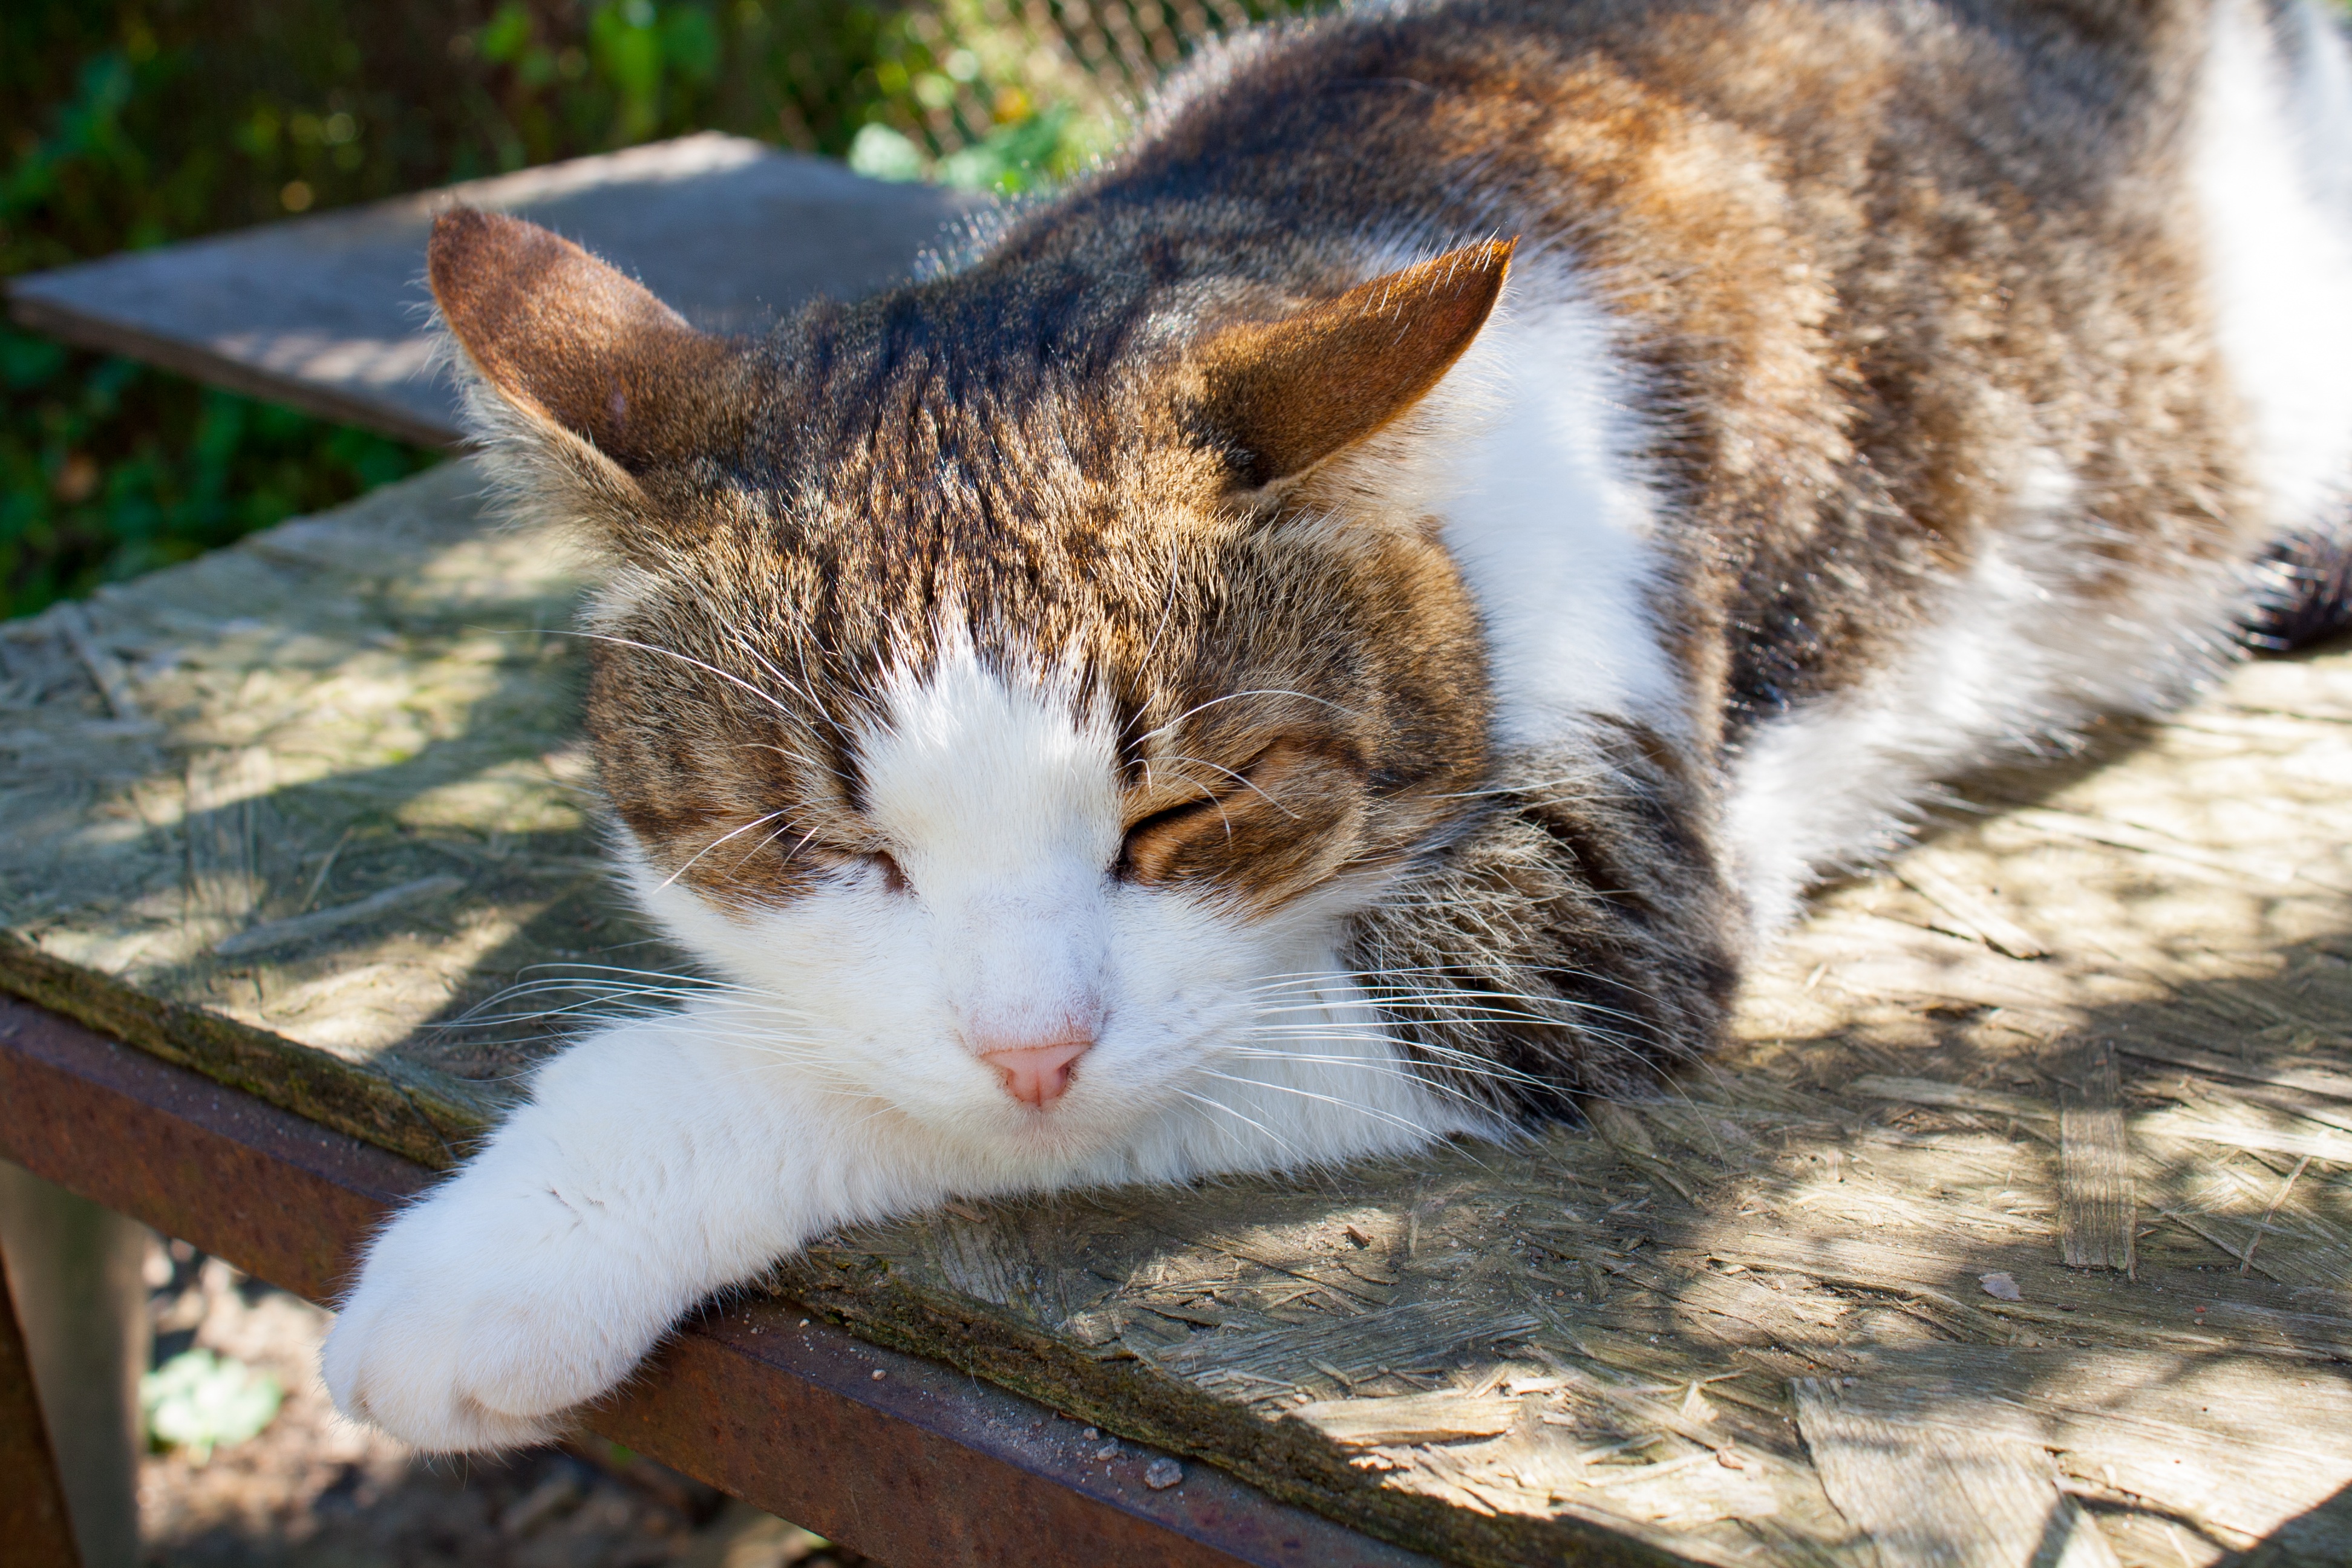
countryside, summer, village, kitten, cat, mammal, fauna, close up, nose, whiskers, vertebrate, sunny day, tabby cat, european shorthair, wild cat, small to medium sized cats, cat like mammal, domestic short haired cat